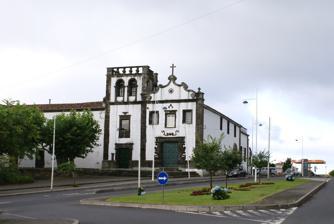
Building: Convent of São Francisco (Vila Franca do Campo)
Country: Unknown
Year built: 1525
Convent in Azores, Portugal This article relies largely or entirely on a single source . Relevant discussion may be found on the talk page . Please help improve this article by introducing  citations to additional sources . Find sources: "Convent of São Francisco" Vila Franca do Campo – news · newspapers · books · scholar · JSTOR ( June 2023 ) Convent of São Francisco Convento do São Francisco The convent and church of Nossa Senhora do Rosário Location on the island of São Miguel Monastery information Other names Convent of Our Lady of the Rosary Order Franciscan Established 15th century Dedicated to Nossa Senhora do Rosário Francis of Assisi Architecture Status Property of Public Interest Heritage designation Resolution of the President of the Regional Government, 221/1996; JORAA, Série I, 39, 26 September 1996 Style Baroque , using basalt, wood, and tile Completion date 16th century Site Location São Pedro , Vila Franca do Campo , São Miguel , Azores , Portugal Coordinates 37°42′57.8″N 25°26′27.9″W / 37.716056°N 25.441083°W / 37.716056; -25.441083 Website conventosaofrancisco .net The Convent of São Francisco ( Portuguese : Convento de São Francisco ), also known as the Convent of Saint Francis of Assisi or the Convent of Our Lady of the Rosary , is a convent in the civil parish of São Pedro , in the municipality of Vila Franca do Campo , in the Portuguese archipelago of the Azores . Originally a monastic building housing Franciscan friars, the building was converted into a lodgings at the turn of the century. History The convent had its beginnings in a Franciscan retreat that existed at the end of the 15th century. The current complex was constructed following the 1522 Vila Franca earthquake and landslides that destroyed the town, to replace and house the Franciscan clergy that lived alongside the hilltop of Senhora do Paz. The decision to construct this building was issued on 5 July 1524, signed by John III of Portugalin Évora , who contributed funds for the project. The construct of the convent was mentioned in the work friar Agostinho de Monte Alverne , who indicated that the "famous" church was built in 1525, alongside the convent and an orange orchard. The outline of this church was, according to Gaspar Frutuoso , due to the friar Afonso de Toledo, the same that witnessed the effects of the 1522 earthquake. The church was dedicated to Nossa Senhora do Rosário , the monks receiving a pulpit from the parochial church of Vila Franca. At that time, during the early 18th century, the older spaces were converted into the main house and refectory. In 1723, Francisco Afonso de Chaves e Melo, registered that there 30 friars at the convent, which was dedicated to schooling of the local children. In fact, the conventual school attracted students from most of the island and, even, some from the island of Santa Maria, resulting in its nickname as the Coimbra Micaelense . In 1832, the friars were expulsed from the convent and the building was put on sale: it was purchased by the Viscount of Praia, that was later resold to Simplício Gago da Câmara, on 17 July 1839 (from Ponta Delgada), who used the building as a summer home. By the end of the 1980s, the building was resold, and in 1991 work began to convert the building into tourist lodgings. A fire destroyed the pavement and second-floor ceilings of this convent sometime in the 1990s, including most of the restored annexes. Ironically, the fire helped to expose a stone archway, in the area used as a dining area, that once provided access to the southern terrace (toward the sea). Between 1991 and 1995, there were investments in the site to restore the building, under supervision of architect Teresa Nunes and with funds from the SIFIT ( Sistema de Incentivos Financeiros ao Investimento Turístico ) program. The building was re-inaugurated in 1995, and continues to function as a tourist residence. Architecture Situated in an urban area, alongside the old regional road into the town of Vila Franca, the convent is sited on a gentle hill and adapted to the slopes. The southern lateral terrace has a view to the sea, and islet of Vila Franca, while the body of the convent and church align parallel to the coast. A rectangular plan, the single-nave church and chapel, which is lower and straight, includes a left lateral belltower, that extends into the convent. These exterior surfaces are plastered and painted white, with the corners, frames, friezes, pillars and cornices are in simple basalt stone. The curvilinear frontispiece of the church, includes sculpted stone, crowned by a Latin cross surmounting an acroterion and small urns, over parallel plinths above the corners. This facade is broken by main portico, surmounted by friezes and flanked by rounded elements with three windows. The bell-tower has two registers, the first with portico surmounted by frieze and cornice, over a square window with decorative elements. The second register has two belfries with rounded openings and pillars, terminated by cornice, balustrades and acroterions on the corners. The convent building is marked by rectangular doors and simple frames, while the second floor is punctuated by rectangular windows, similar to those on the church/chapel. The two-story cloister, the first of arcades and pillars, and the second, enclosed with rectangular garden windows, decorated with cornices and simple platband, capped by corners and gargoyles. In the centre of the courtyard is a faceted tank/fountain. The wings of the cloister are paved in basalt slabs, and covered by vaulted ceiling, and opens onto the building dependencies by rounded archways over pilasters. There are 10 large rooms, that correspond to the old cells, that have been expanded to include fireplaces and bathrooms, with wooden floors. The larger, common spaces are covered in stone slabs. References